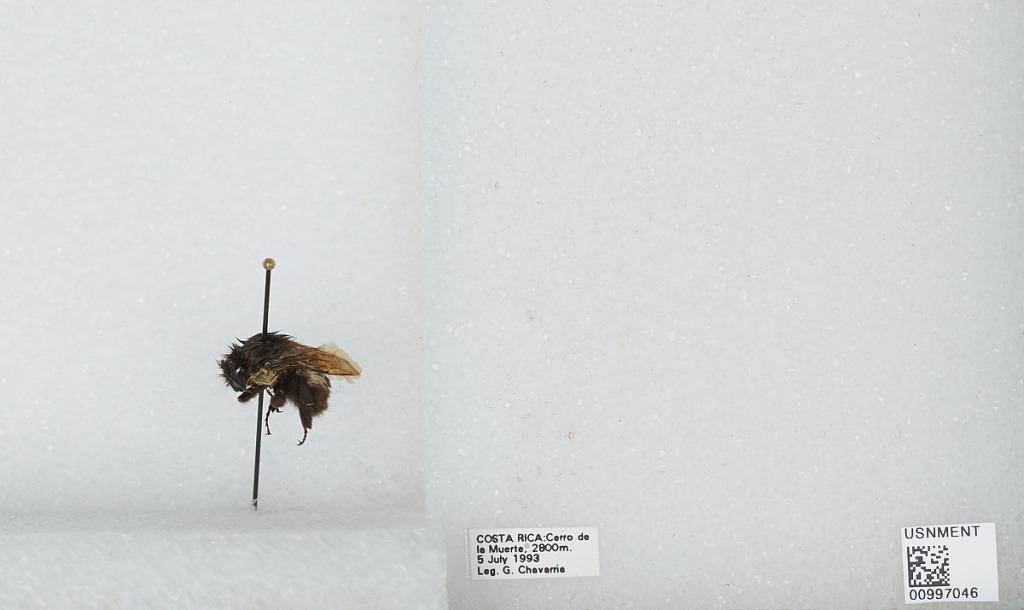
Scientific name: Bombus (Pyrobombus) ephippiatus (Say)
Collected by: G. Chavarria
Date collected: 1993-7-5
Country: Costa Rica
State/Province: San Jose
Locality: Cerro de la Muerte
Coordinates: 9.5583, -83.7239